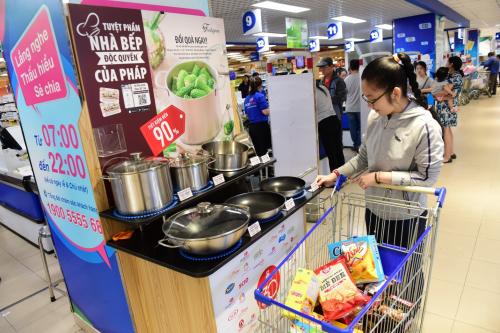
có một người phụ nữ đang đẩy một chiếc xe đẩy siêu thị